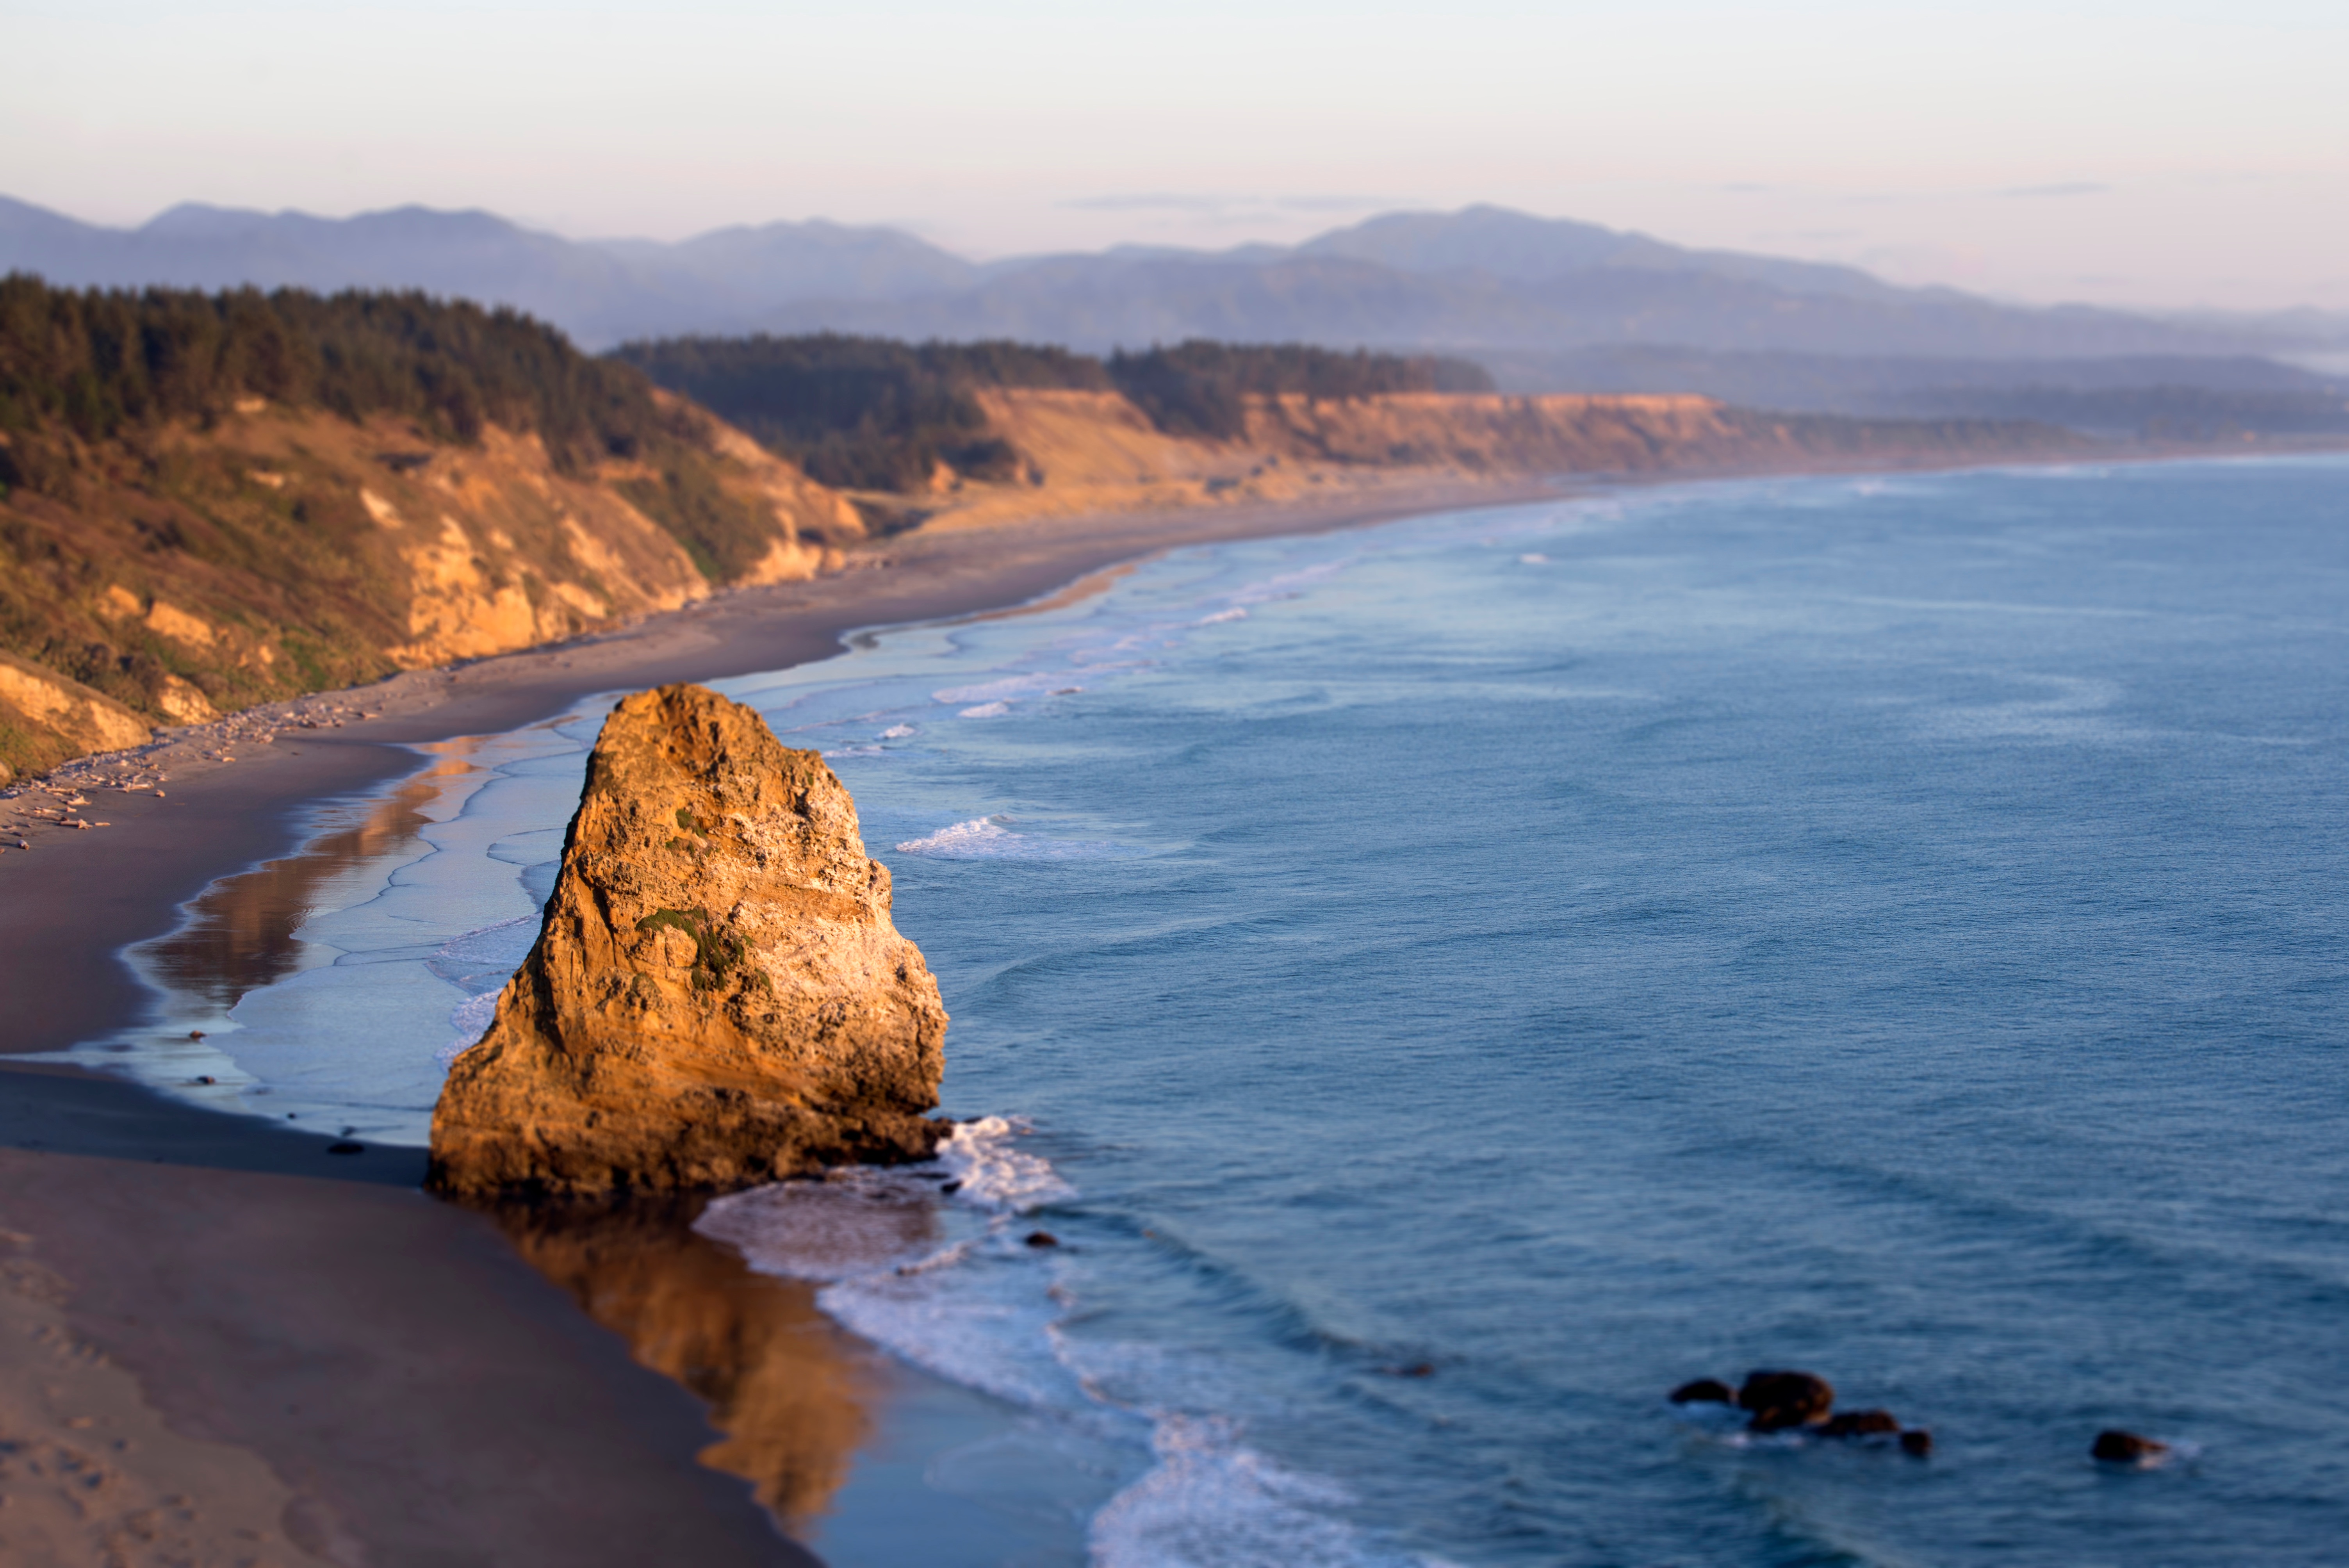
beach, sea, coast, water, rock, ocean, horizon, morning, shore, wave, lake, cliff, dusk, cove, reflection, bay, terrain, body of water, loch, cape, islet